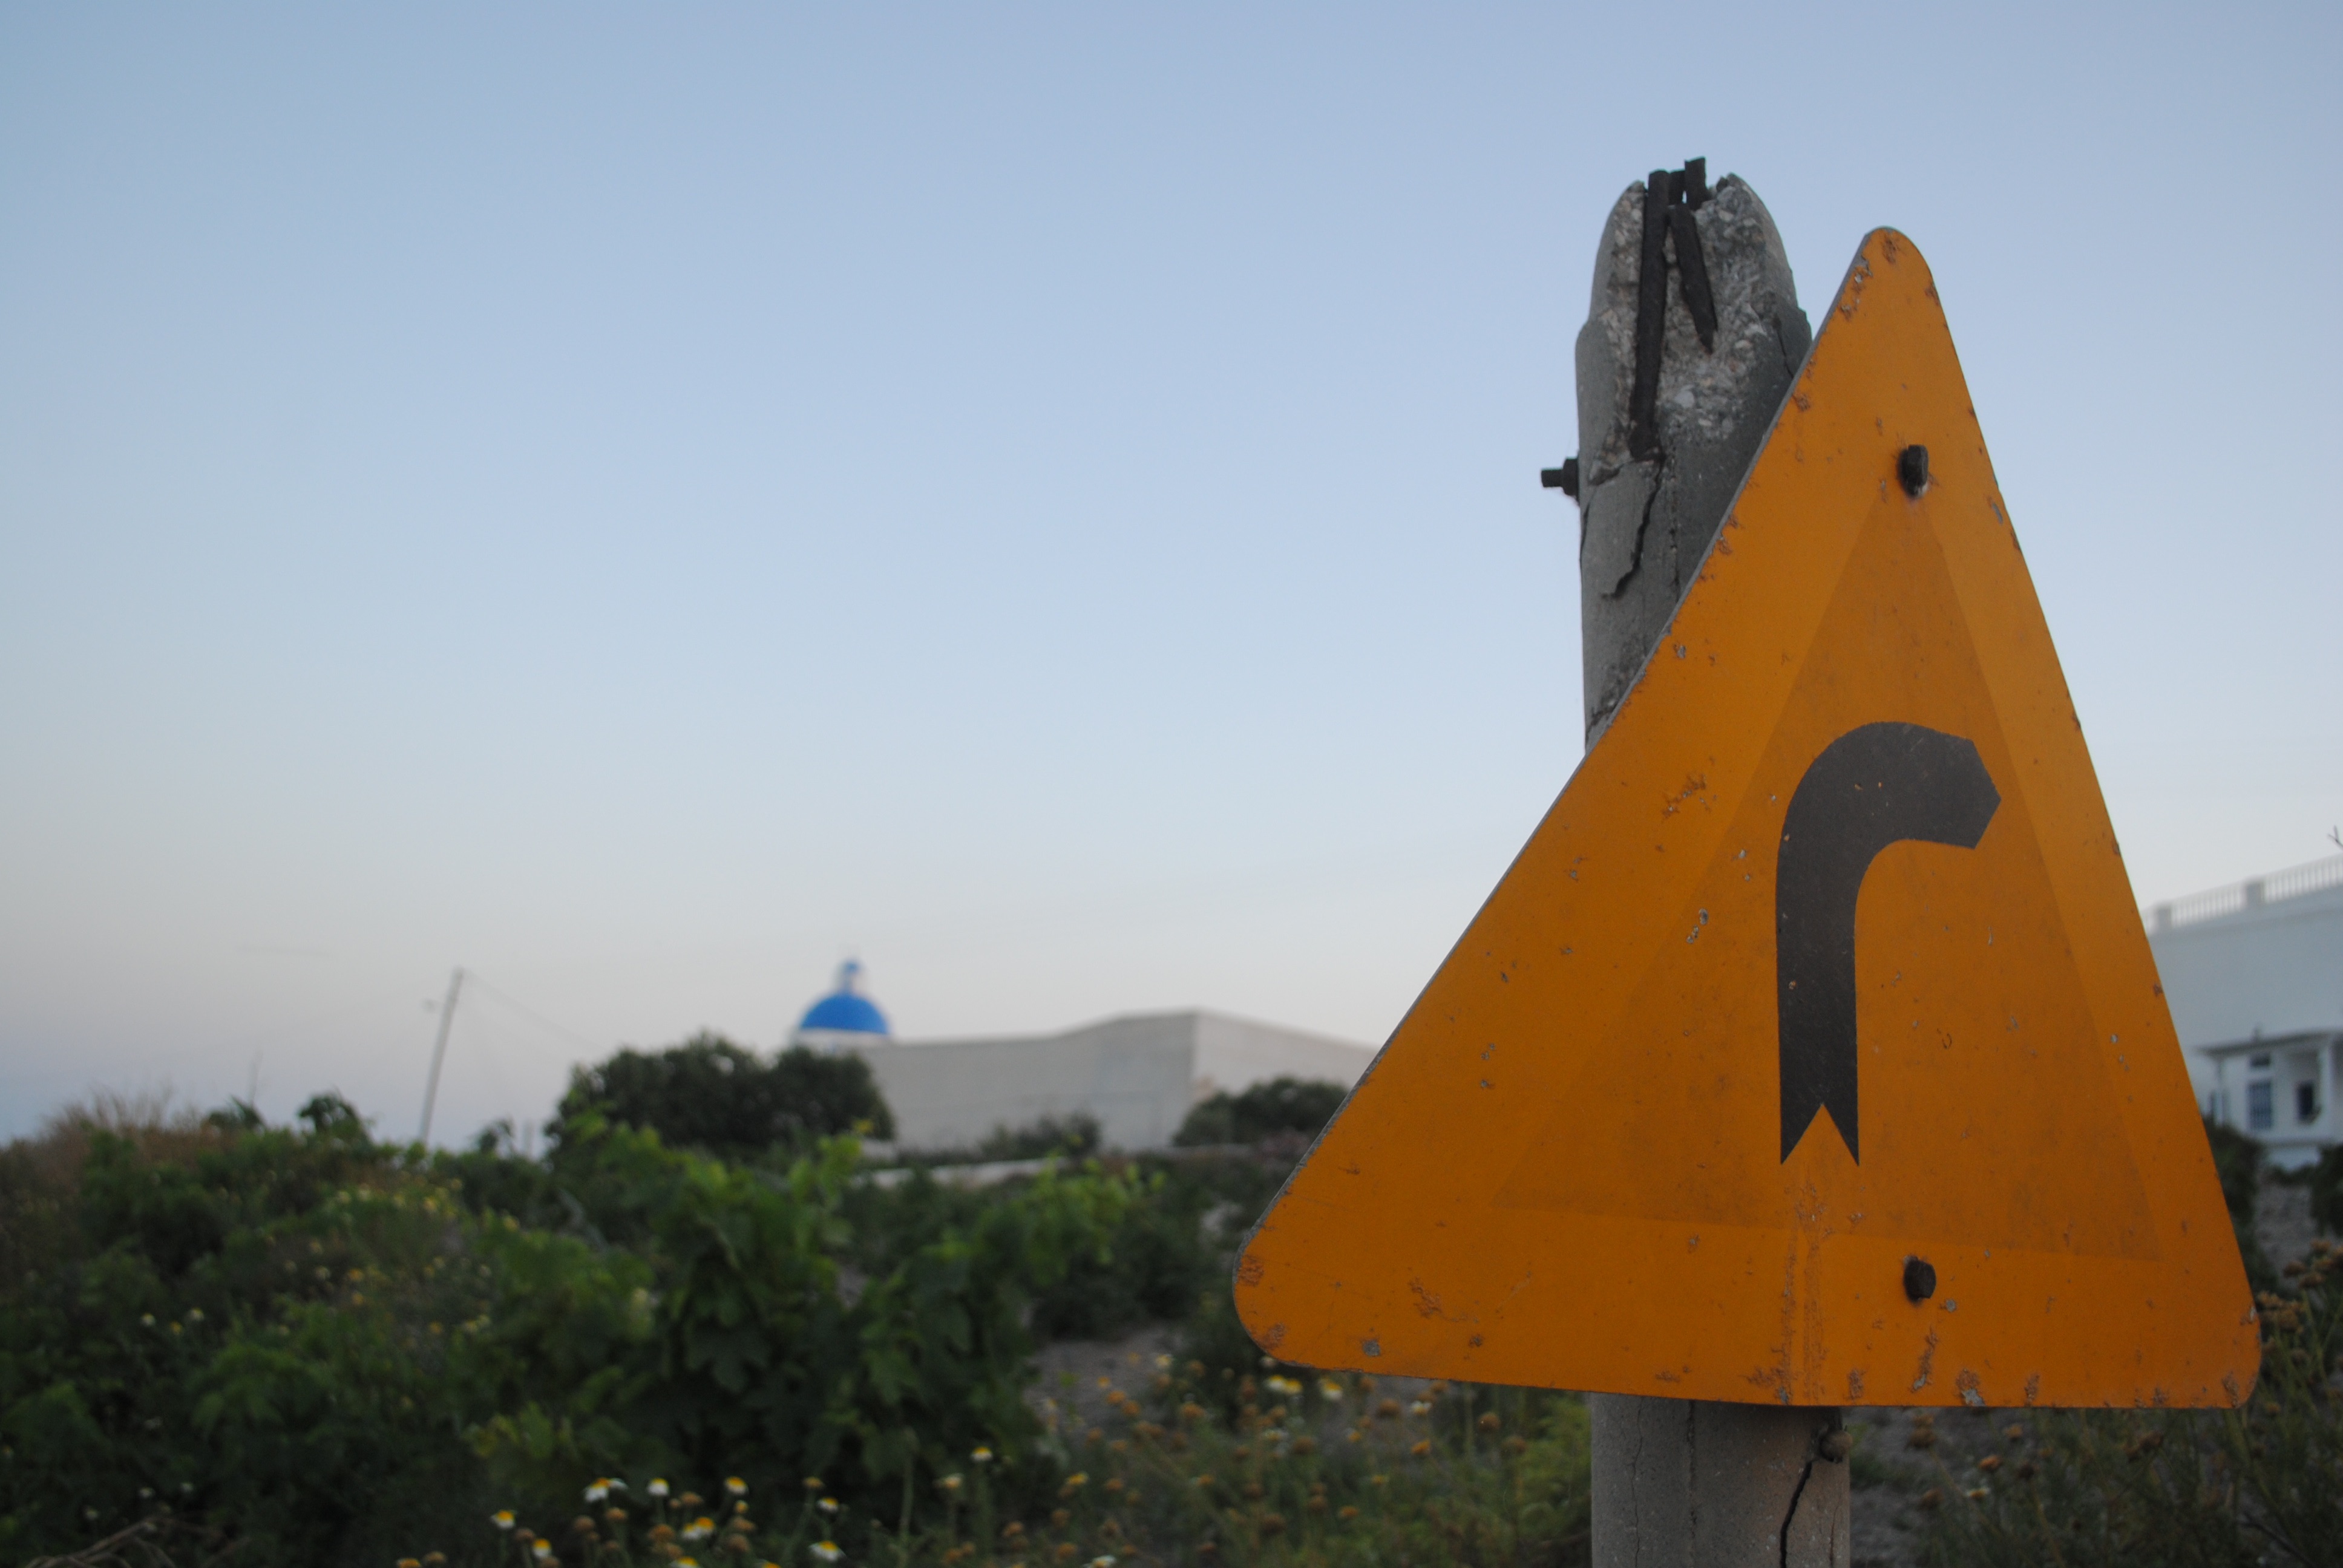
wind, monument, sign, tower, traffic sign